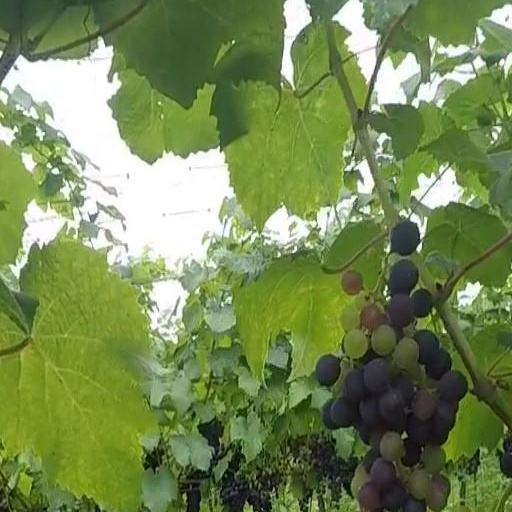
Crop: grape